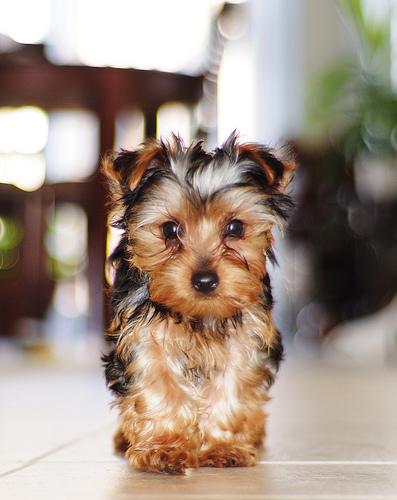
Breed: yorkshire terrier